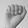
ASL letter: A